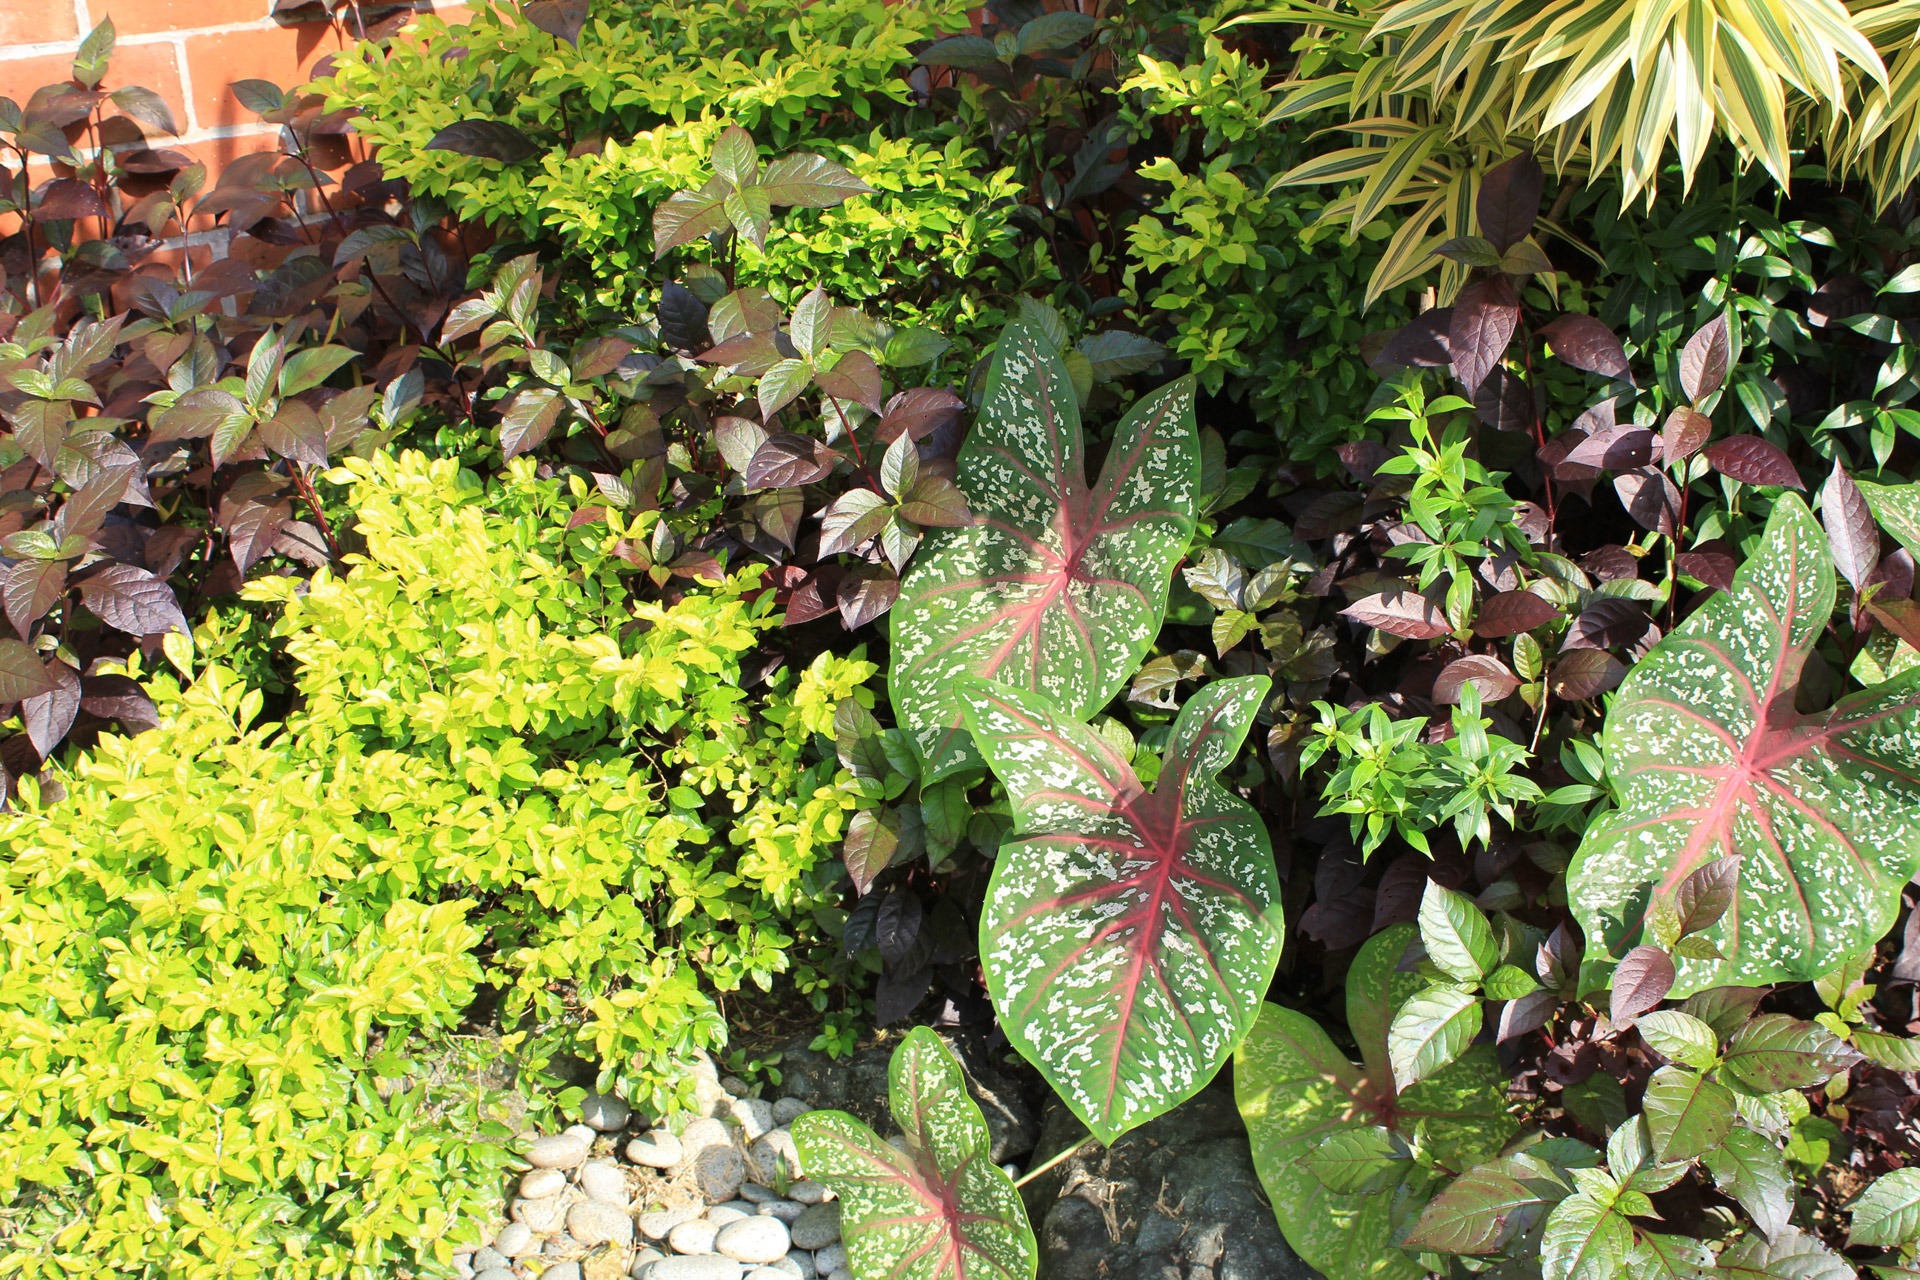
landscape, outdoor, growth, plant, leaf, flower, environment, foliage, food, produce, natural, fresh, botany, environmental, garden, flora, botanical, plants, life, ecology, leaves, shrub, vibrant, flowering plant, land plant